Daniele Arrigoni

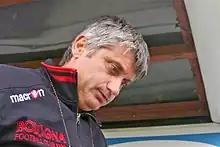
Arrigoni as Bologna manager

Daniele Arrigoni (born 28 August 1959) is an Italian football manager and former player, who played as a defender.